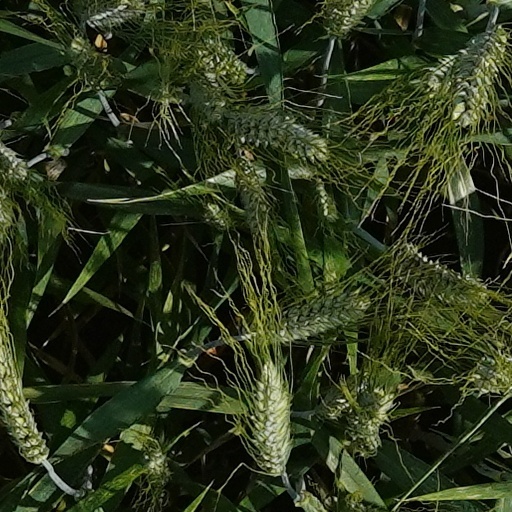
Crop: wheat